Shropshire County Premier Football League

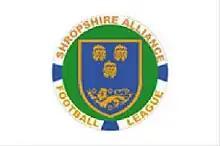
The Shropshire Alliance's logo

Haughmond were the Shropshire County Premier Football League Champions 2010–11 (the side came 2nd in the previous season), and the side also won the Ron Jones Memorial Cup. By chance the final match of the season took place between the teams at first and second place (Haughmond and Ellesmere Rangers Reserves) and decided the League Champion. Ludlow Town came third in the league, while Dawley Villa finished bottom with just 9 points. FC Hodnet won the Premier Division Cup, beating Haughmond in the final.